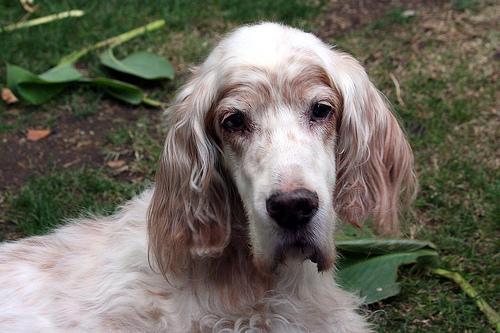
english setter